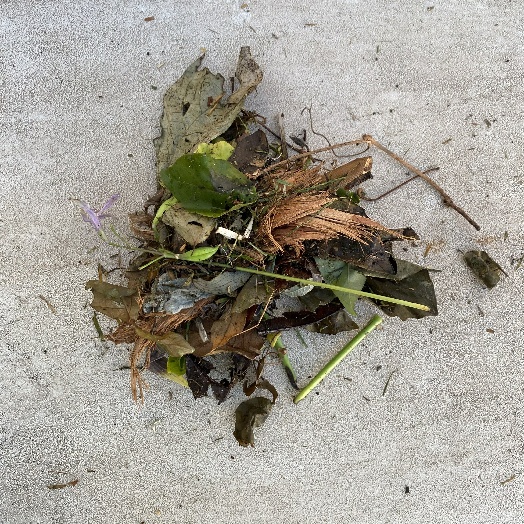
Label: Vegetation